Nine Months

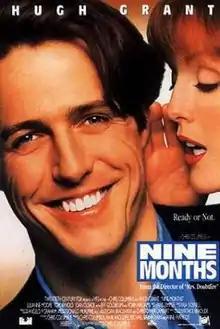
Theatrical release poster

Nine Months is a 1995 American romantic comedy film produced, written and directed by Chris Columbus. The film stars Hugh Grant, Julianne Moore, Tom Arnold, Joan Cusack, Jeff Goldblum and Robin Williams. It is a remake of the French film, "Neuf mois", and served as Grant's first US starring role. It was filmed on location in the San Francisco Bay Area. The original music score was composed by Hans Zimmer. It was released on July 12, 1995, and received mixed reviews from critics, grossing $138 million worldwide.